OHB SE

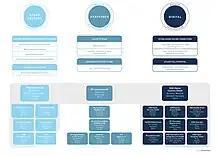
Activities and companies of the three business segments

This segment focuses on the development and production of near-Earth and geostationary satellites for navigation, science, communications, Earth and weather observation and reconnaissance, including scientific payloads. In the exploration area, concepts are developed for the exploration of the Solar System. In astronautical space flight, the focus lies on equipping and operating the International Space Station (ISS) and the future lunar station Gateway.